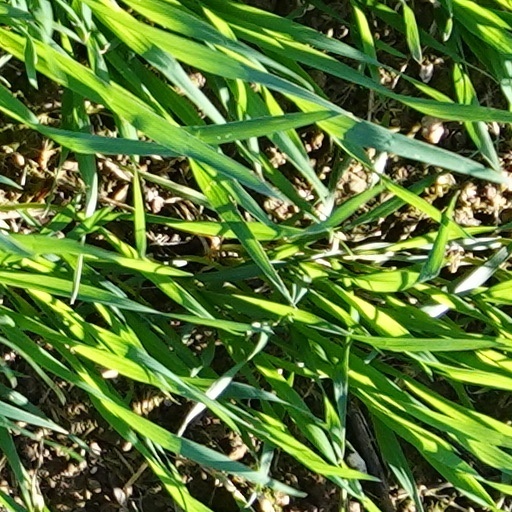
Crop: wheat